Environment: real
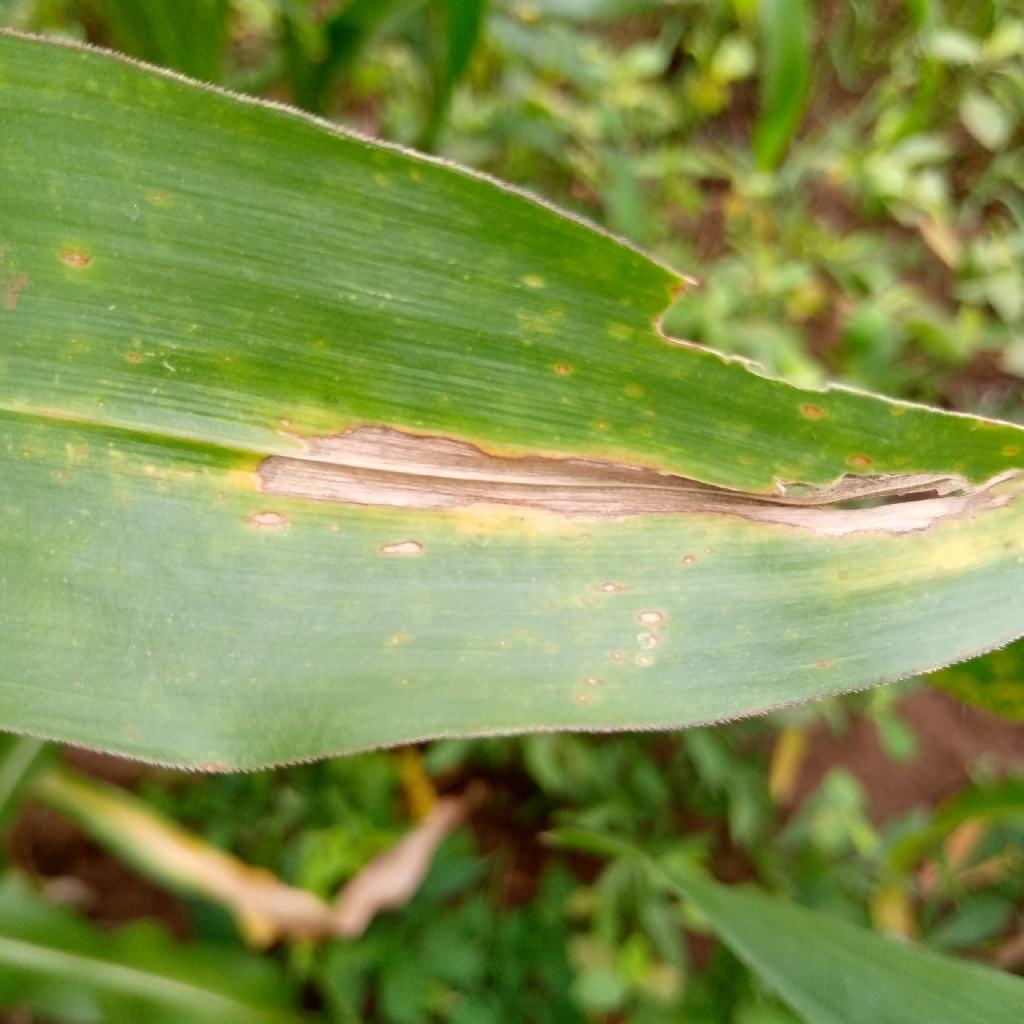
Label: northern_corn_leaf_blight